Beth Jones

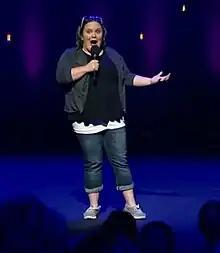
Welsh Comedian Beth Jones

Beth Jones is a stand-up comedian from Wales who performs in the Welsh language. She grew up in the Clwyd Valley and attended Ysgol Glan Clwyd, a Welsh medium secondary school, but now lives in Cardiff.